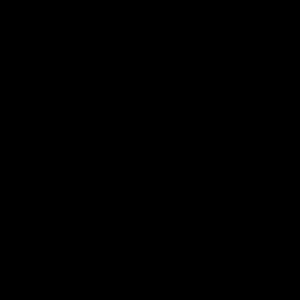
En acoustique, un partiel harmonique est une composante d’un son périodique, dont la fréquence est un multiple entier d'une fréquence fondamentale.